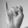
ASL letter: I